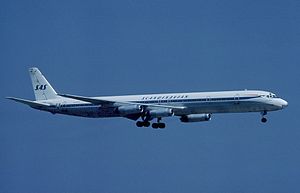
Douglas DC-8 / Modeller / DC-8-60-serien / Specifikationer 8-60-serien
En Douglas DC-8 fra SAS
Douglas DC-8 er et 4-motorers jettrafikfly og Douglas' første passagerjetfly. Flyet var Douglas' svar på Boeing B707, som blev udviklet samtidig med DC-8. Da US Air Force afgav mange ordrer på KC-135-tankflyet hos Boeing, kunne Boeing ikke iværksætte produktion en af den civile 707-udgave, hvilket gav Douglas mulighed for at introducere DC-8 på markedet før Boeing kunne levere den civile Boeing 707, der var billigere end DC-8.